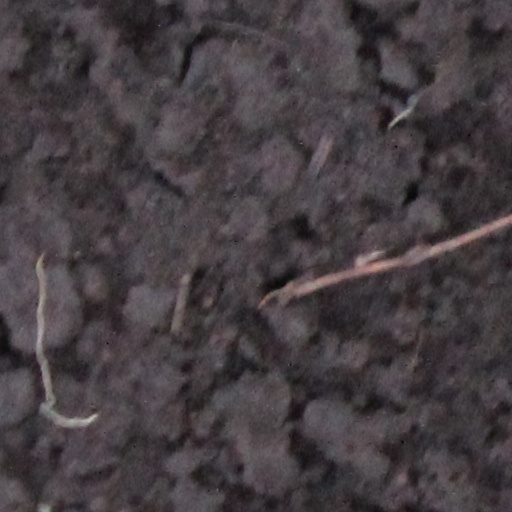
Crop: wheat